Camille Jones

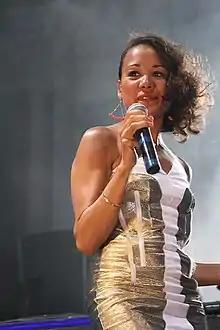

Camille Jones (born 25 June 1973) is a Danish pop singer. She is known for her song "The Creeps", written by herself and remixed by Dutch DJ Fedde le Grand, which became a worldwide club hit in the dance scene in 2007.